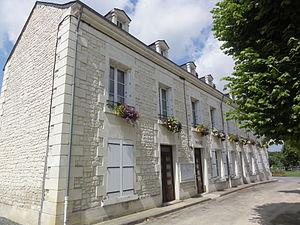
Antran (Vienne) Mairie
Antran est une commune du Centre-Ouest de la France, située dans la banlieue nord de Châtellerault, dans le département de la Vienne en région Nouvelle-Aquitaine.